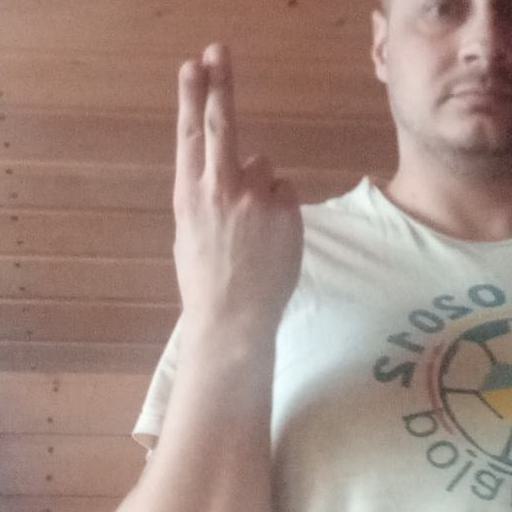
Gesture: two_up_inverted